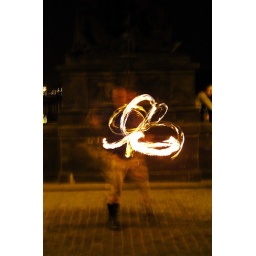
I was walking down a bridge in Prague and saw a guy with flaming Devil Sticks. Taken with my point-and-click Sony.